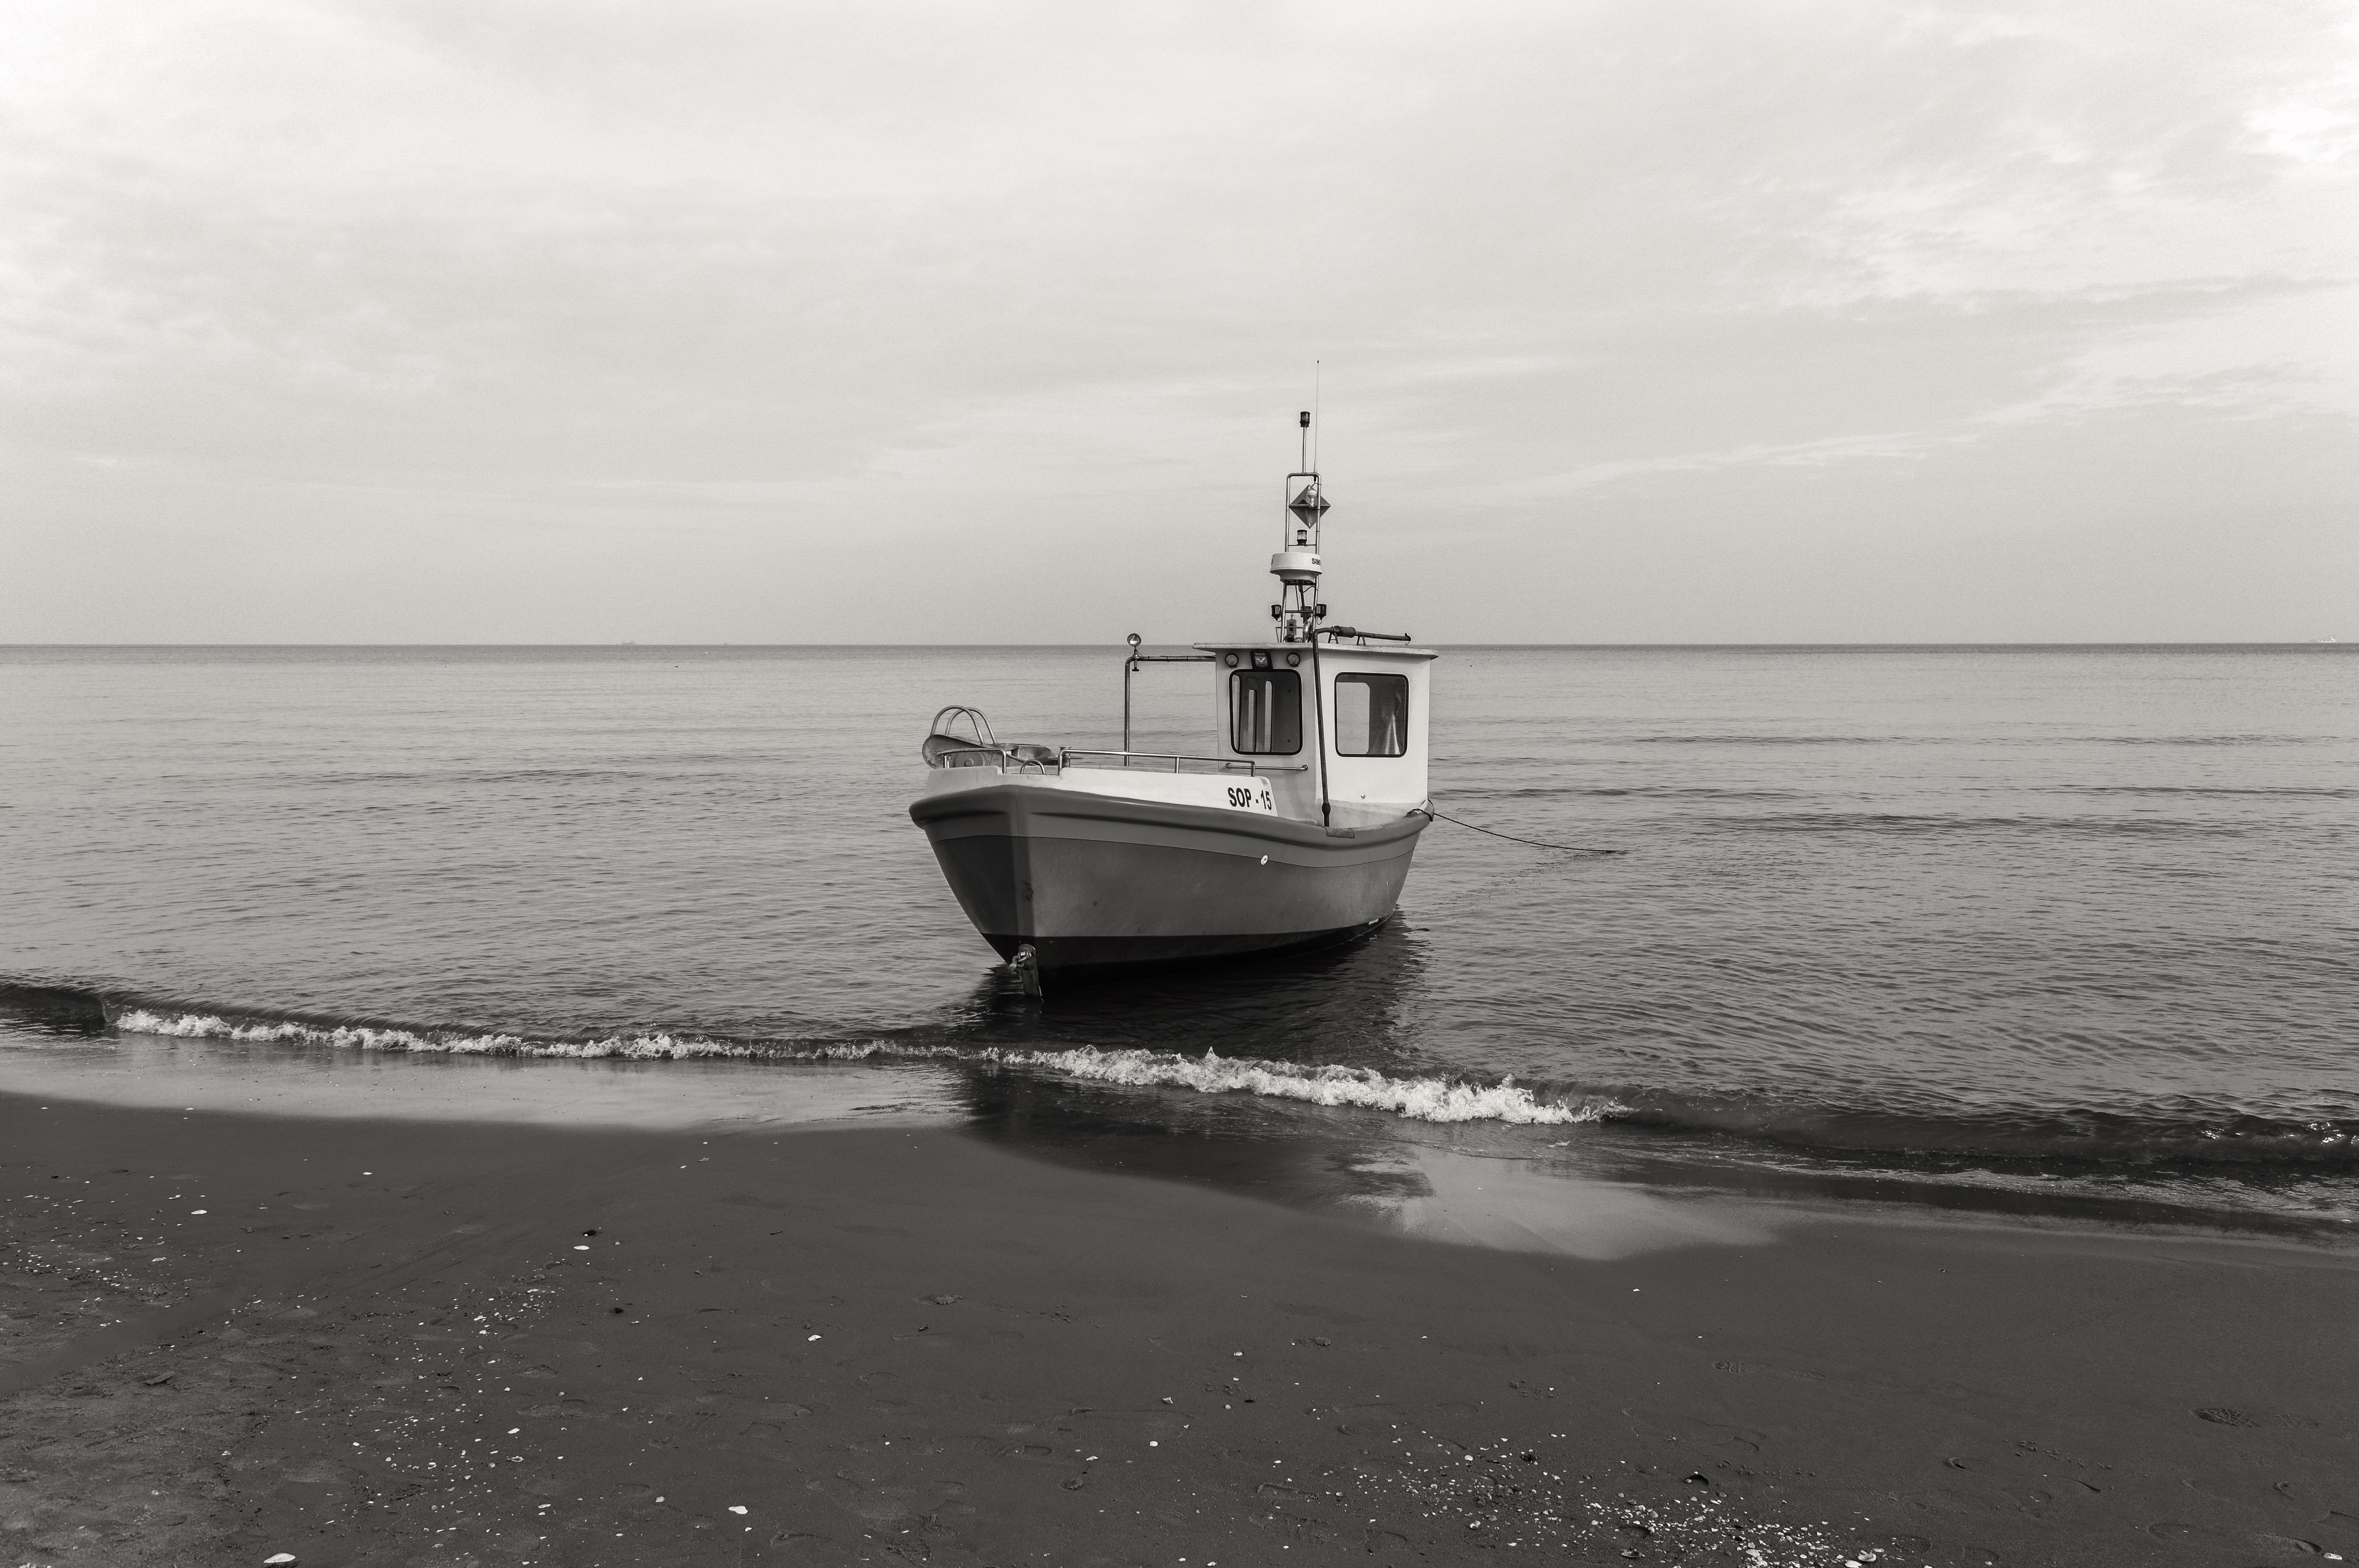
beach, sea, coast, water, sand, ocean, horizon, black and white, boat, shore, vehicle, bay, monochrome, watercraft, fishing vessel, monochrome photography